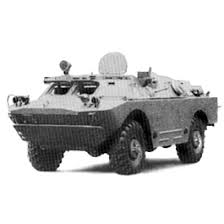
Label: BTR